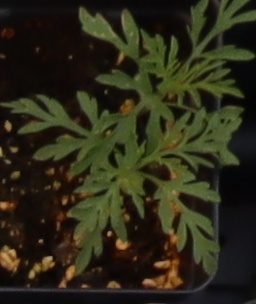
Label: Ragweed